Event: Nepal Earthquake
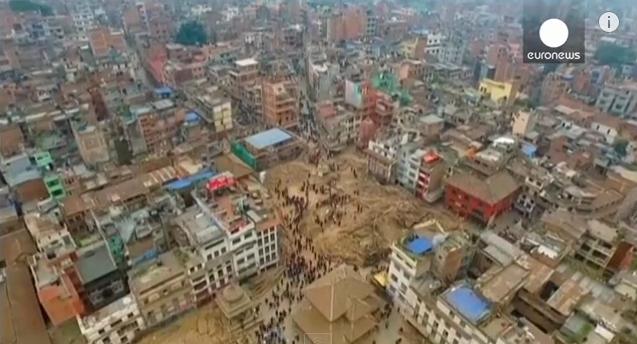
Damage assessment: damage